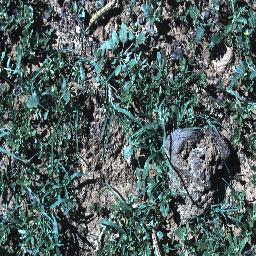
Label: negative